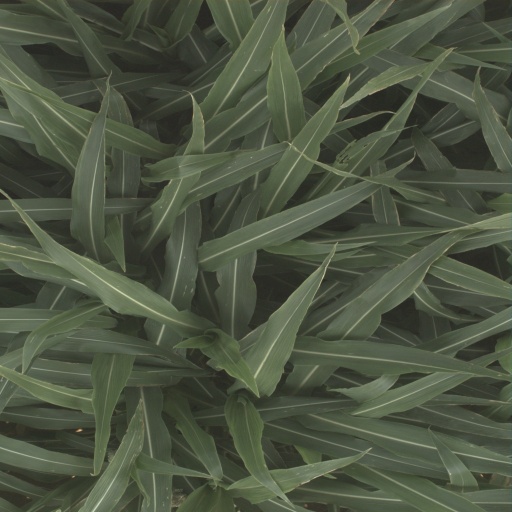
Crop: sorghum